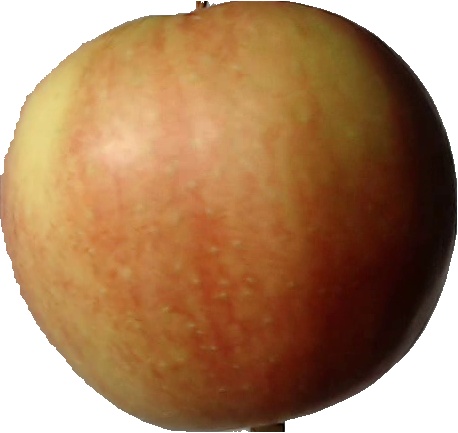
Label: apple_red_2